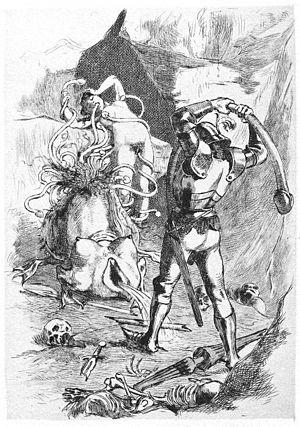
Les tentacules érotiques est un concept se rapprochant de la zoophilie que l'on retrouve principalement dans la pornographie japonaise et qui décrit des scènes au cours desquelles des créatures munies de tentacules ont des rapports sexuels avec des femmes ou, moins fréquemment, des hommes ou des futanari. Ces créatures peuvent être réelles ou imaginaires. Bien que ce soit parfois le cas, les scènes décrites dans ce type de productions pornographiques ne sont pas toujours des viols et les rapports peuvent être consentis. Il existe de nombreuses variations autour de ce thème et les créatures peuvent par exemple être remplacées par des végétaux ou des robots.
Martin Van Maele, dit parfois A. Van Troizem, pseudonymes de Maurice Martin, est un graveur et illustrateur français, né le 12 octobre 1863 à Boulogne-sur-Seine et mort le 5 septembre 1926 à Varennes-Jarcy, spécialisé dans l'illustration érotique.